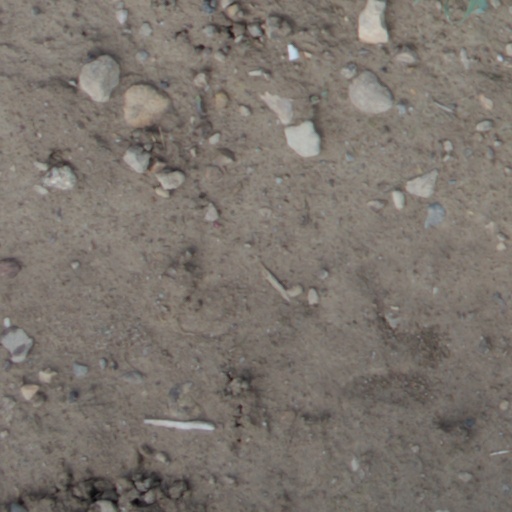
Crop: wheat